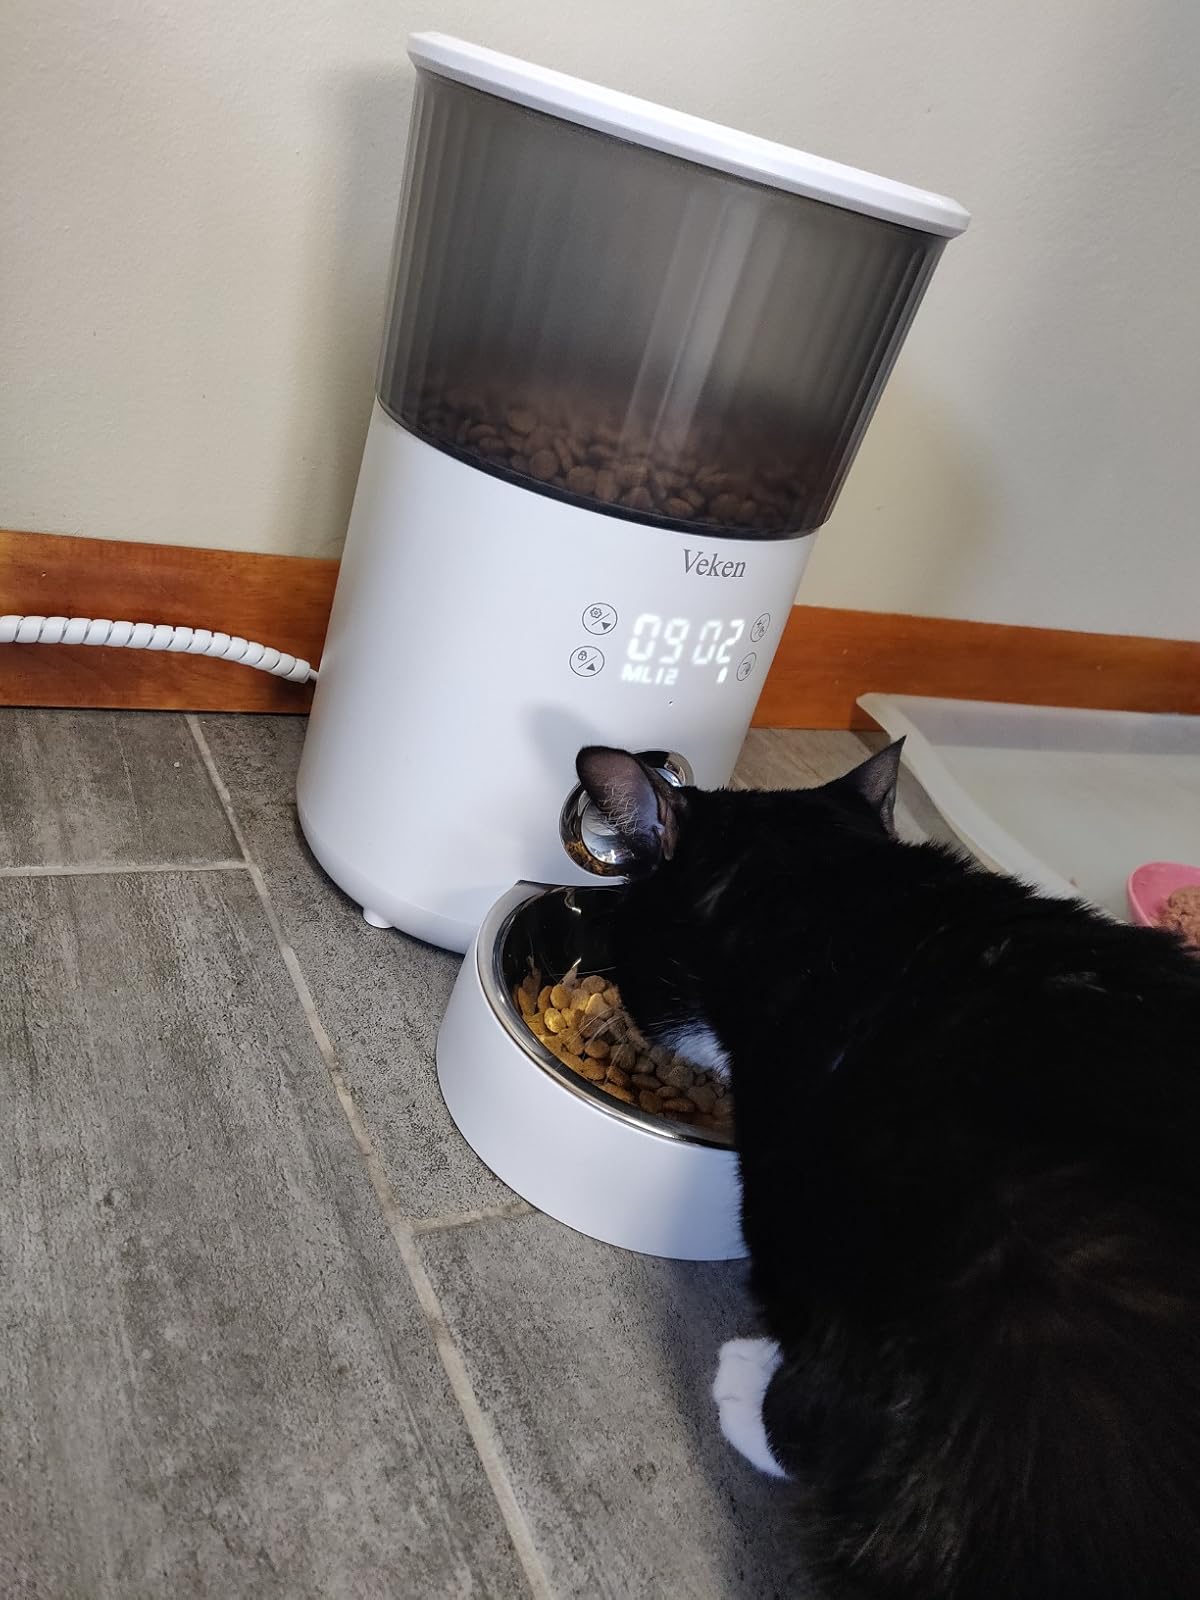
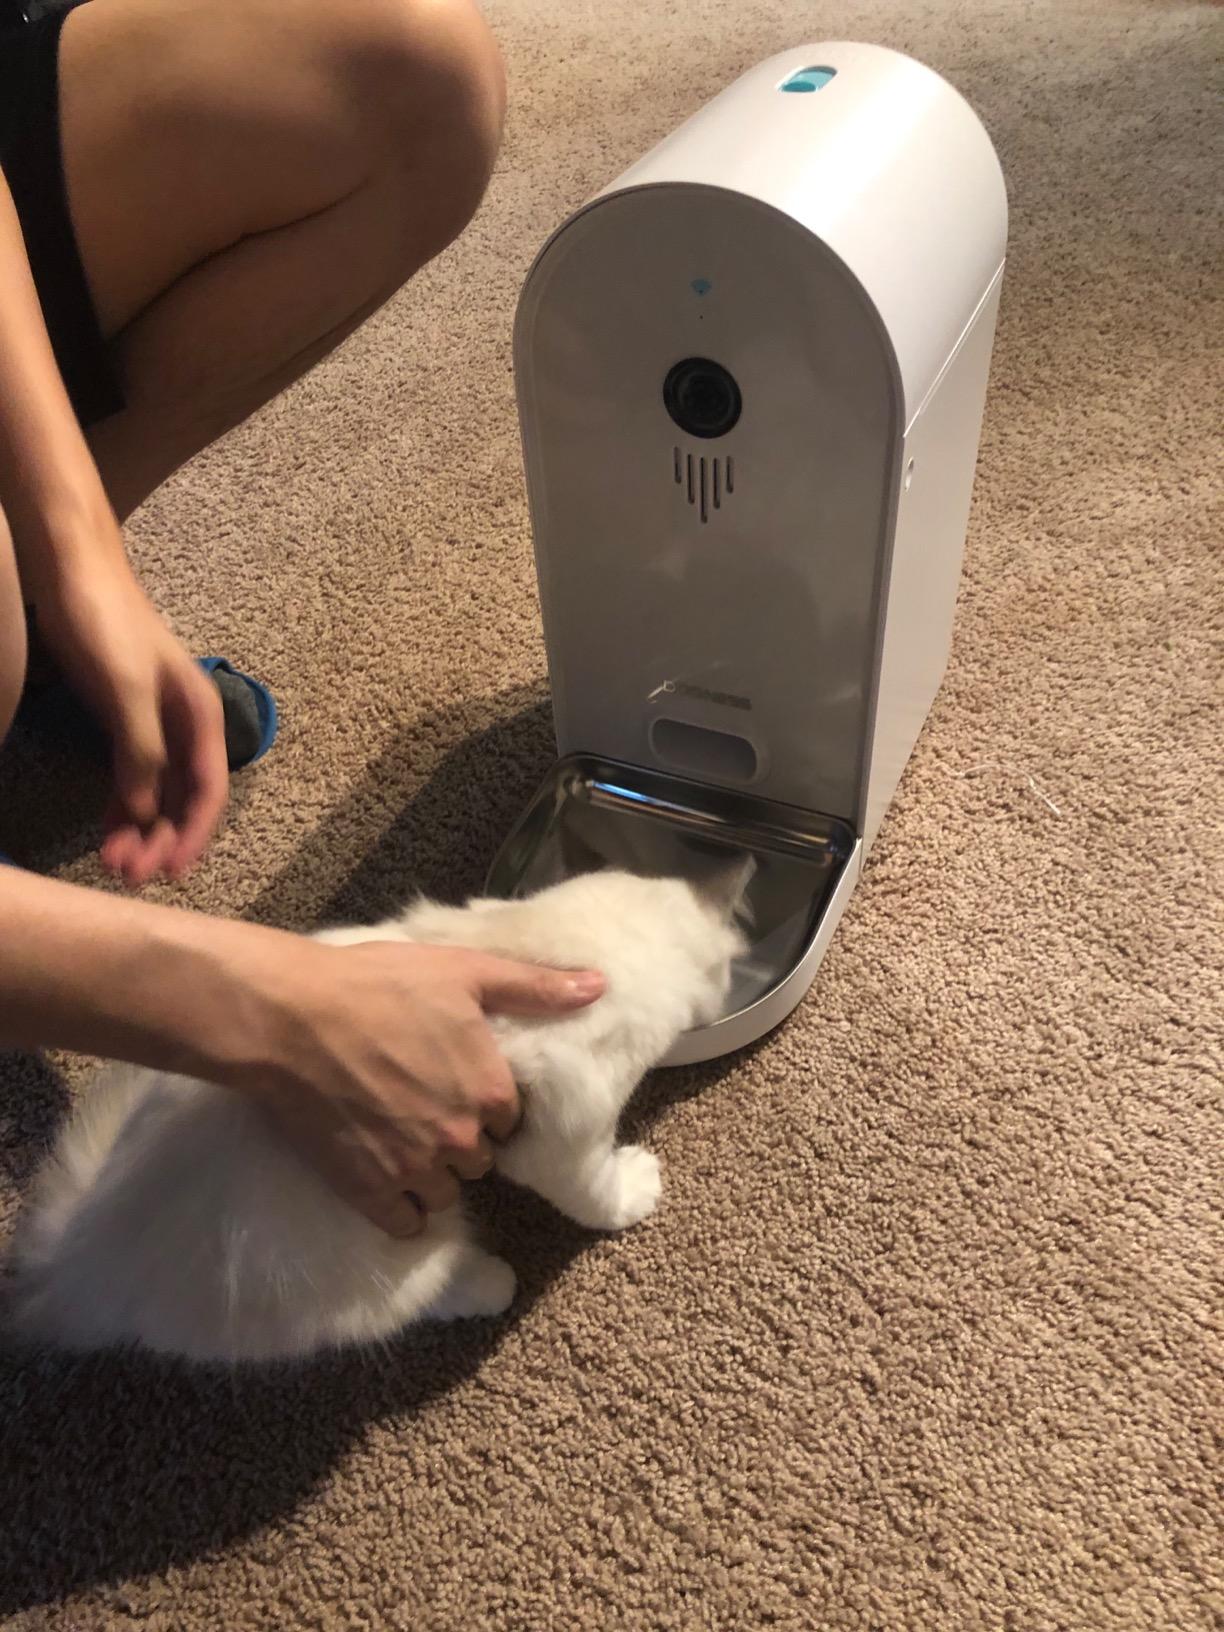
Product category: items_feeder
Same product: no